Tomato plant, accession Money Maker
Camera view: horizontal (90 deg, fisheye); turntable rotation: 120 degrees
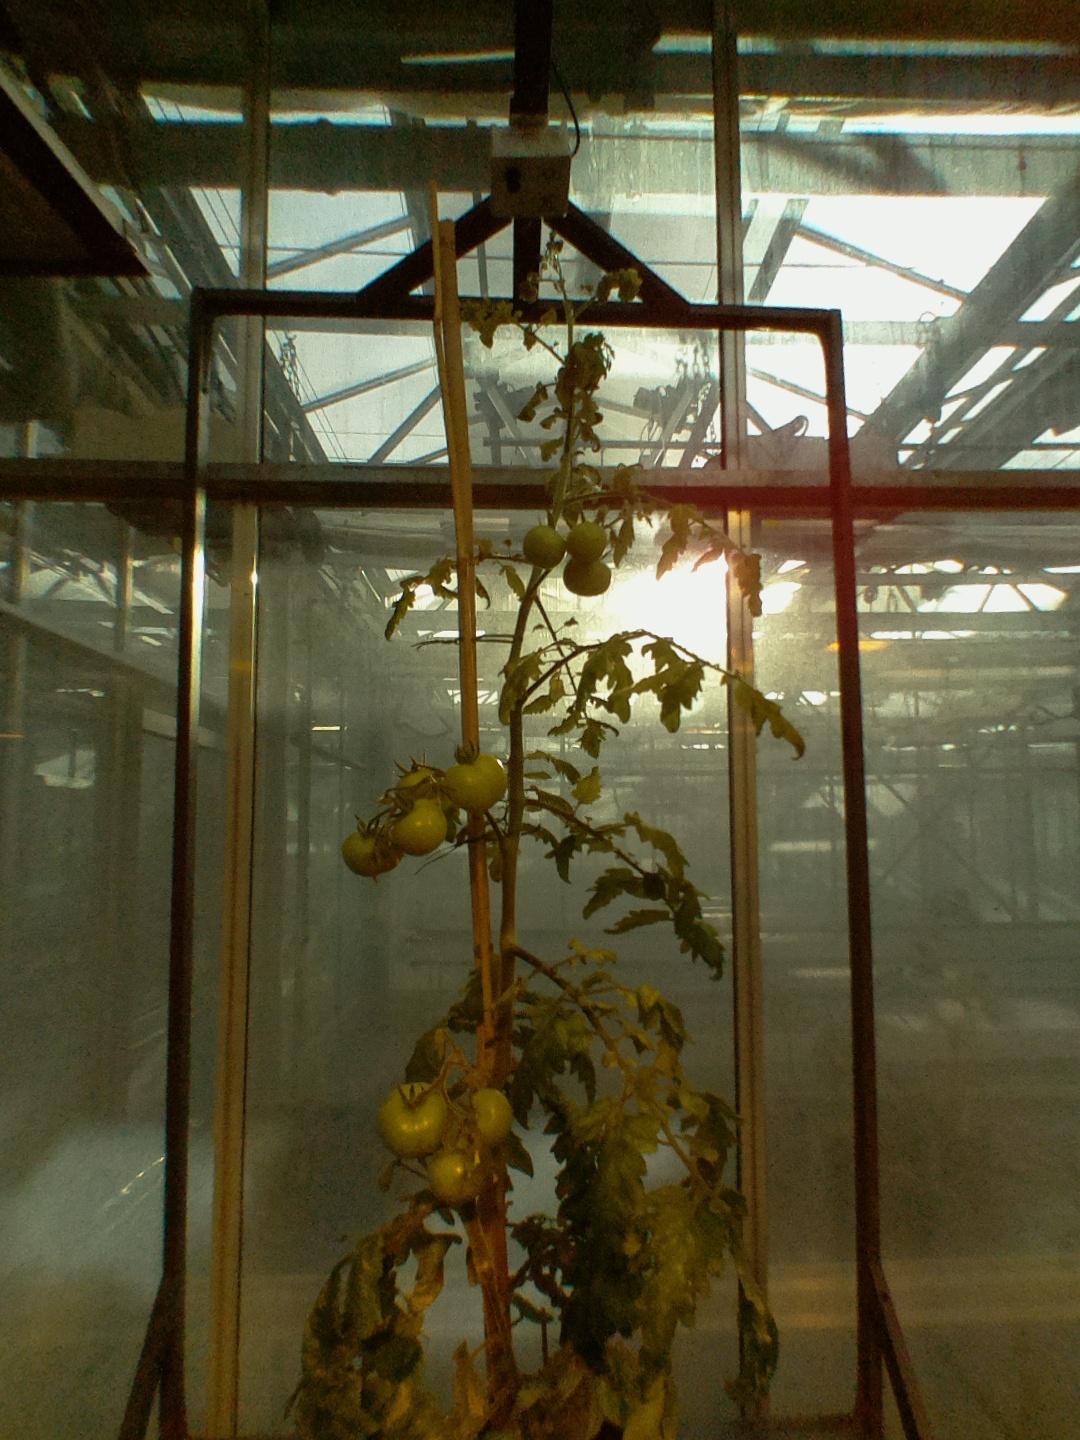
BBCH growth stage 78: 80% -90% of final fruit size